Calling All Marines

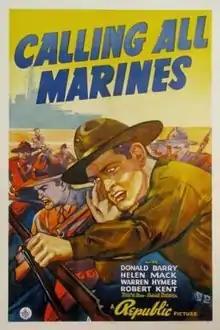
Theatrical release poster

Calling All Marines is a 1939 American action film directed by John H. Auer and written by Earl Felton. The film stars Don "Red" Barry, Helen Mack, Warren Hymer, Robert Kent, Cy Kendall and Leon Ames. The film was released on September 20, 1939, by Republic Pictures.